Boris Krivokapić

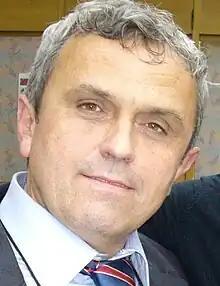
Boris Krivokapić

Boris Krivokapić (born November 16, 1958, in Belgrade, Serbia) is a full professor of Public International Law as well as of Human Rights with the University Union - Nikola Tesla in Belgrade, and professor at Law School of the Samara National Research University "S. P. Korolev" (Samara, Russia).